Jonathan Marín

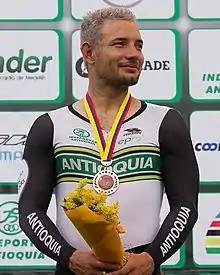

Jonathan Marín Cermeño (born 10 December 1982) is a Colombian male track cyclist. He competed in the sprint and keirin event at the 2012 UCI Track Cycling World Championships.